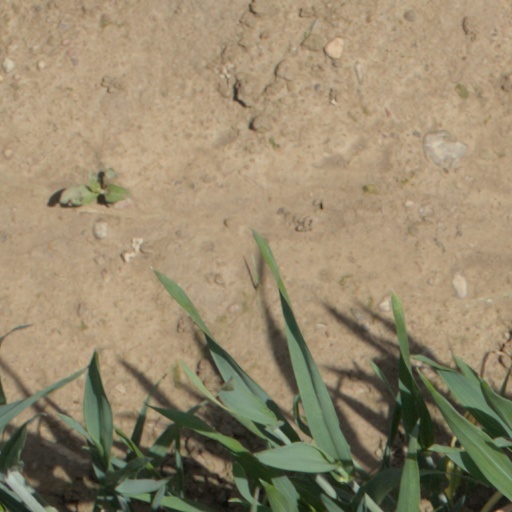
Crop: wheat